River Neckinger

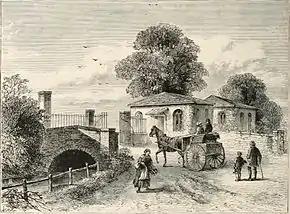
1820 engraving of the bridge and turnpike of Grange Road (now Grange Walk) over the River Neckinger.

Historian Walter Besant says the Neckinger's early section, where it crosses the Kent Road, at Lock Bridge, was also known as "Canute's Trench". In May, 1016, Danish Cnut the Great, who had invaded England, dug a trench through Southwark to allow his boats to avoid the heavily defended London Bridge. In 1173, a channel following a similar course was used to drain the Thames to allowing building work on London Bridge.